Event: Nepal Earthquake
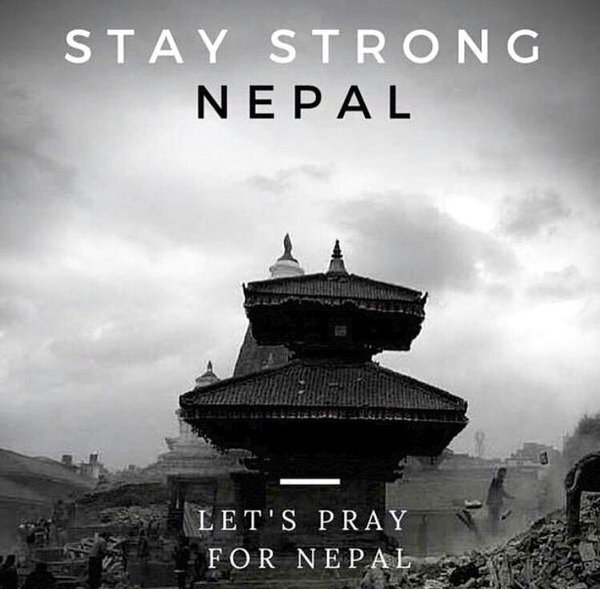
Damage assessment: damage